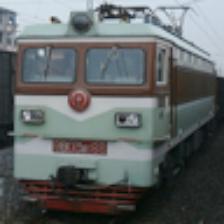
Label: NonHuman